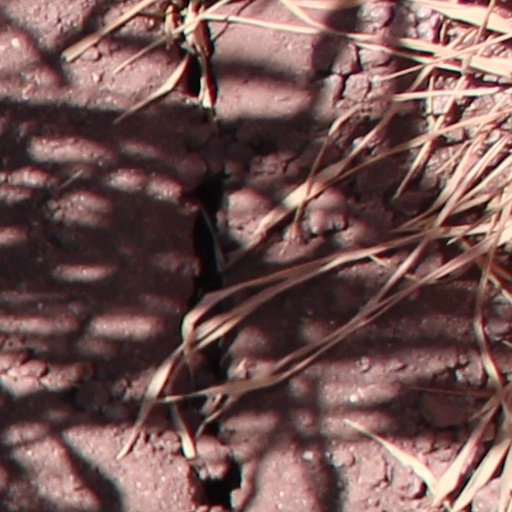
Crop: wheat